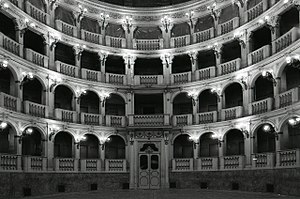
Teatro Comunale di Bologna / Operahuse i Bologna
Foto Paolo Monti (Fondo Paolo Monti, BEIC)
Teatro Comunale di Bologna er et operahus i Bologna og er et af de vigtigste operahuse i Italien. Der spilles typisk otte forskellige operaer hver sæson med seks opførelser af hver i løbet af sæsonen, der løber fra november til april.